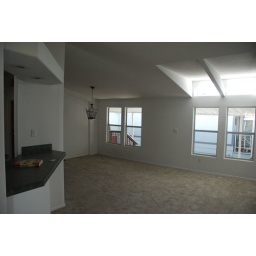
Taken from near the front door looking toward the right side of the home